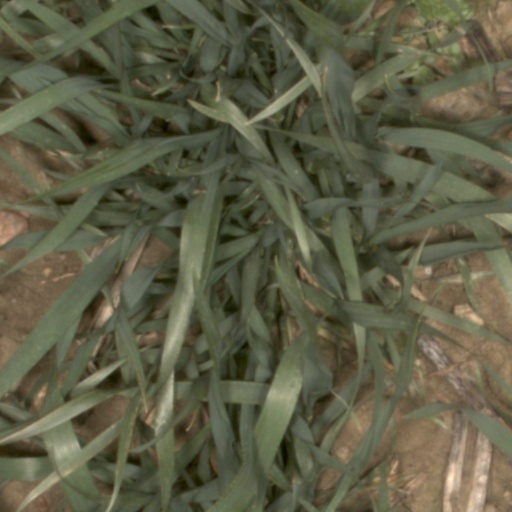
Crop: wheat